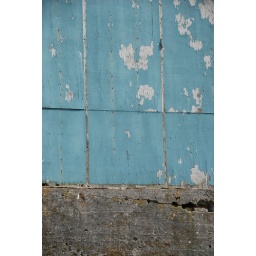
Seaward wall of an old art gallery perched above the beach at Nye Beach, Newport